Sulejman Pasha Mosque

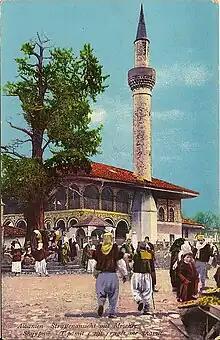
The Old mosque in 1914, 300 years after its construction

The Old Mosque or Sulejman Pasha mosque was the founding mosque of the Albanian capital Tirana. The city developed around the mosque, which was founded by the Ottoman Albanian Pasha Sulejman Bargjini along with a hammam and a bakery. In the mid 20th century, all of it was razed to make place for the Communist-era Unknown Soldier statue.